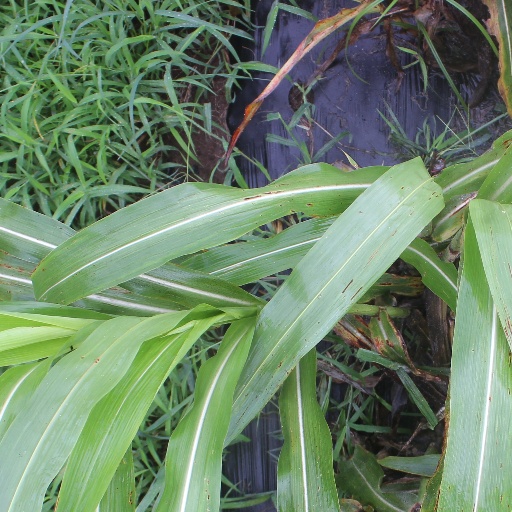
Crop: sorghum